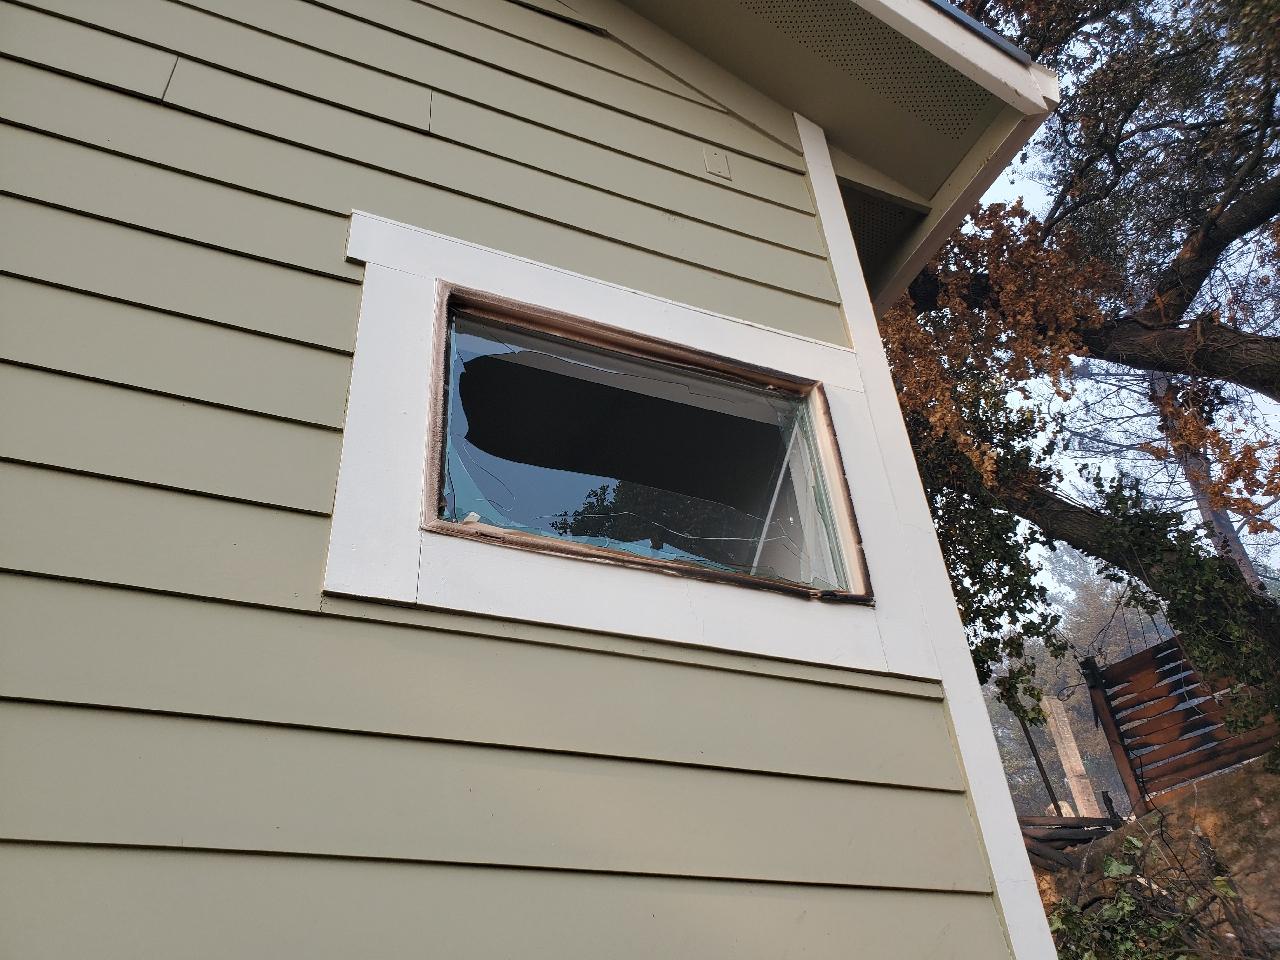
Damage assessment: affected